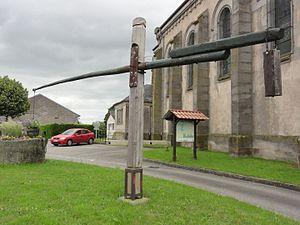
Parroy (M-et-M) puits avec levier